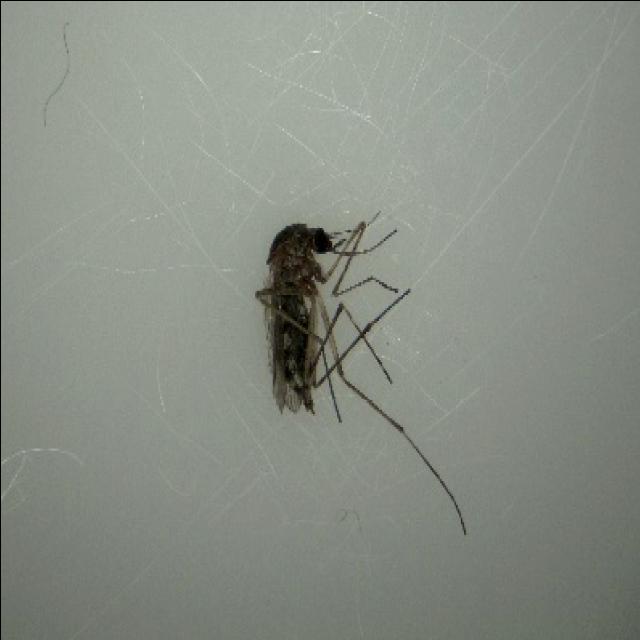
Species: aedes_vexans